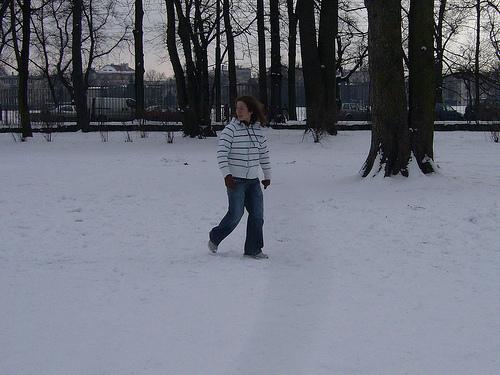
Weather: snow or frosty